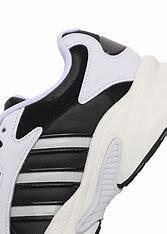
Brand: adidas
Model: neo Adidas NEO Crazychaos Shadow